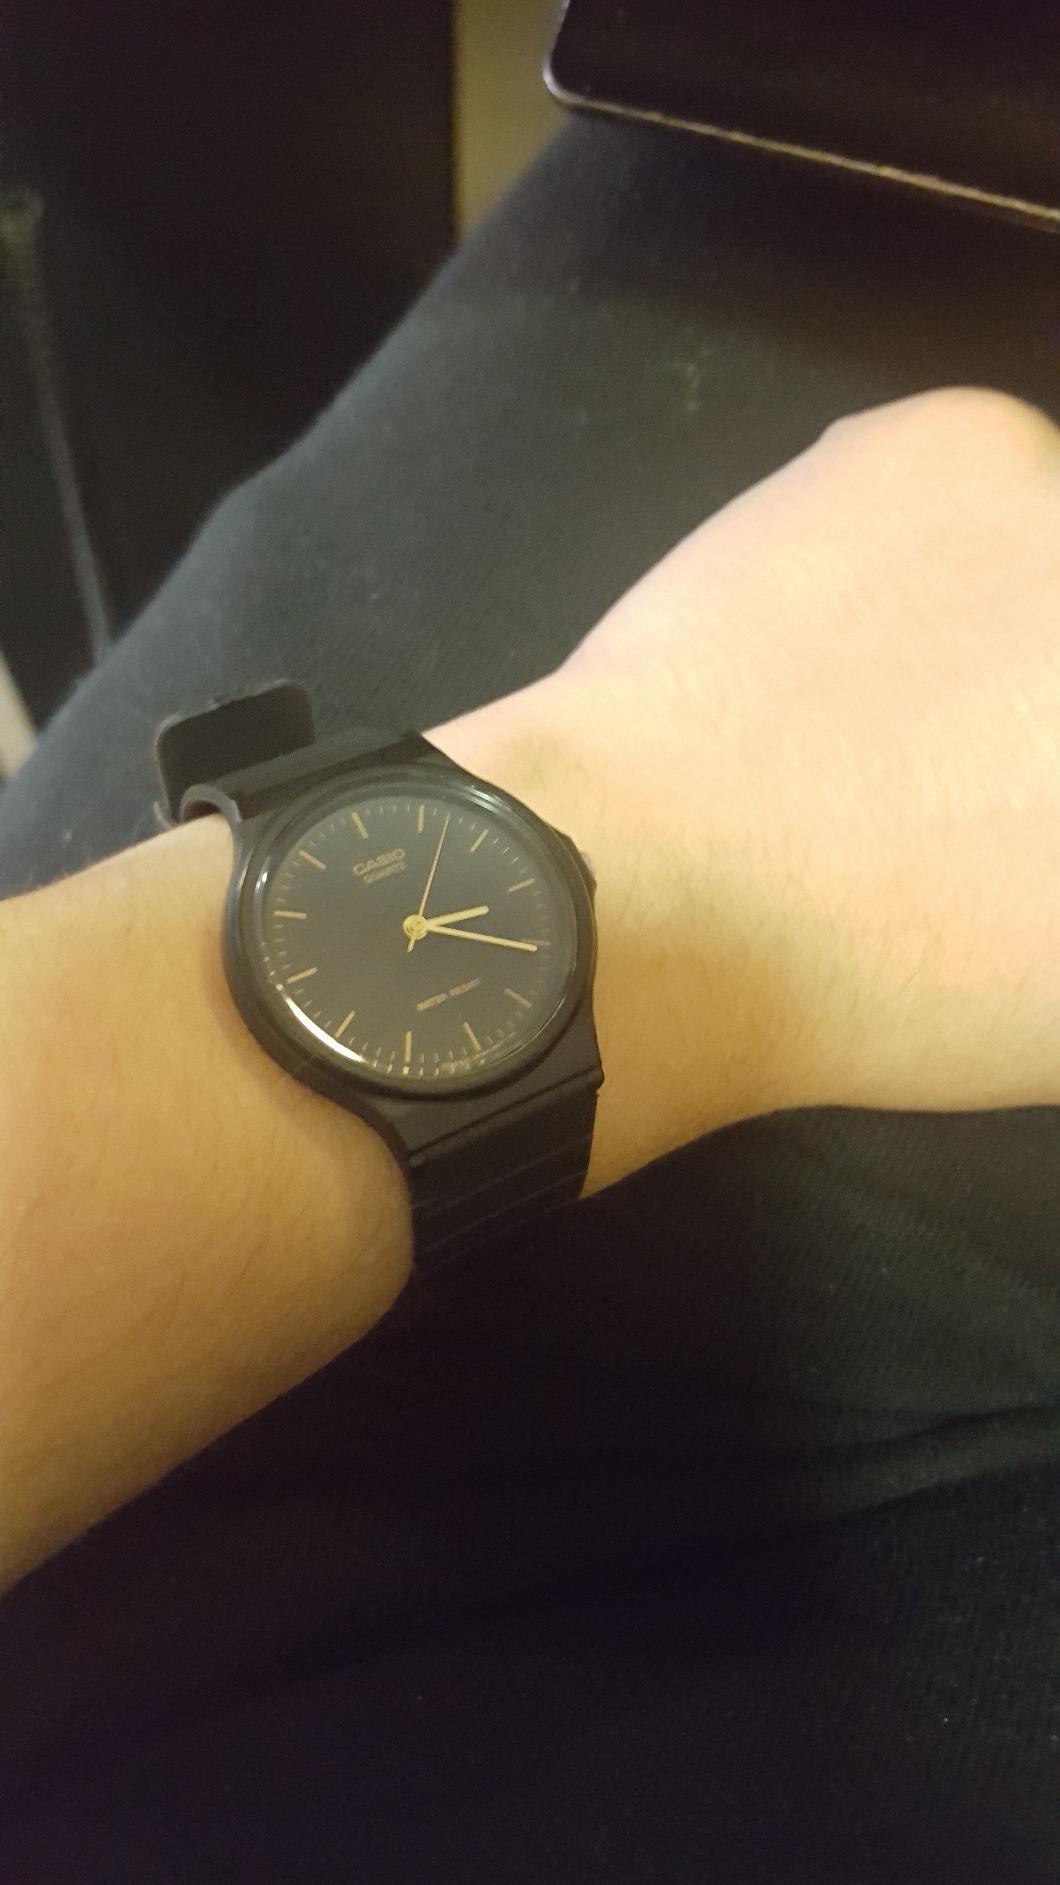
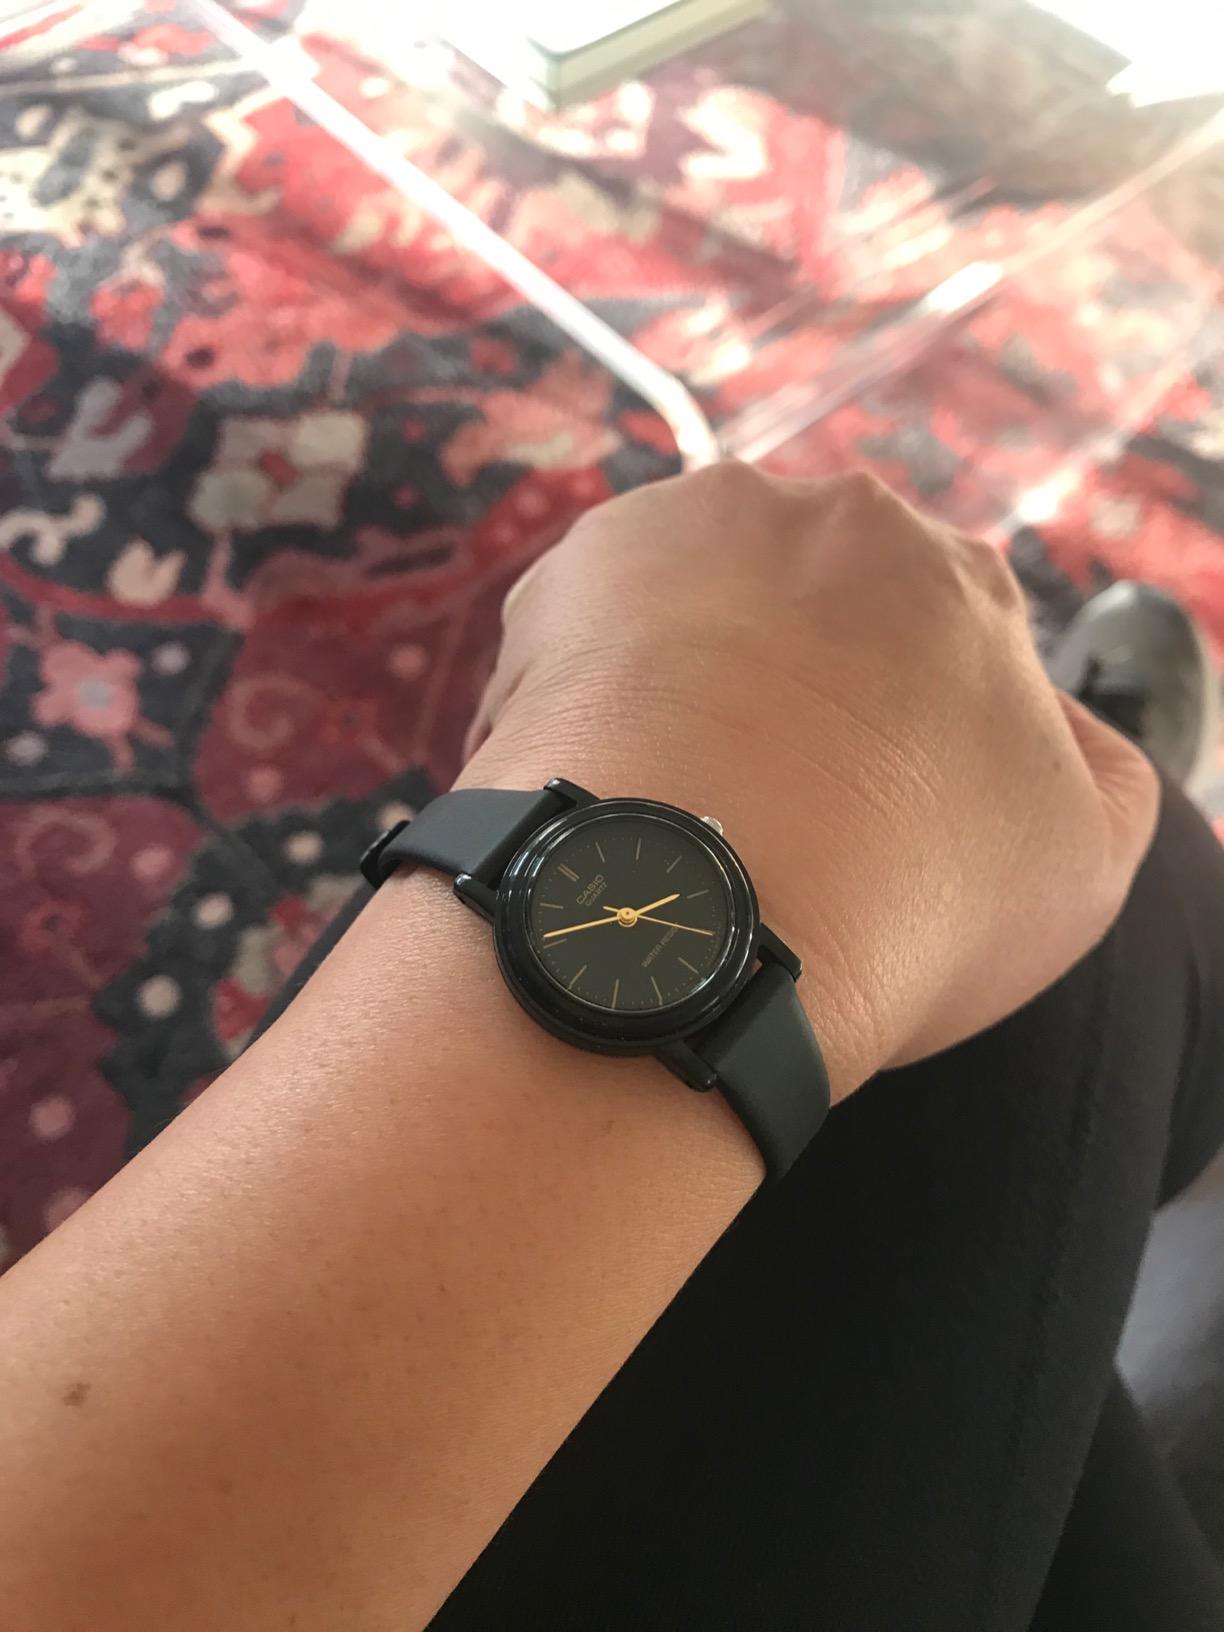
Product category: accessories_watch
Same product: no